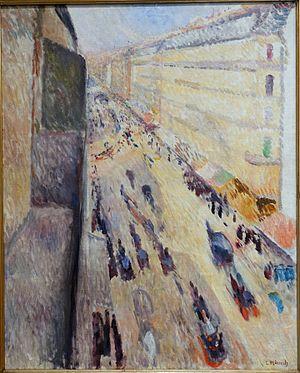
La liste des tableaux d'Edvard Munch recense les 1 789 tableaux connus du peintre norvégien Edvard Munch ; elle est établie selon le catalogue raisonné de Gerd Woll, publié en 2008. Les numéros et les titres anglais sont ceux du catalogue raisonné. Le titre français est indiqué lorsqu'il est connu.